Harunasan Ropeway

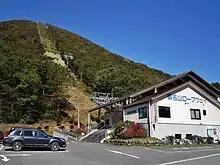
Haruna-Kōgen Station

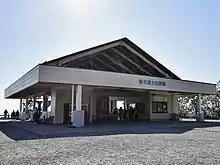
Harunafuji-Sanchō Station

The is a Japanese aerial lift line in Haruna, Gunma, operated by Tanigawadake Ropeway Company. The Tōbu Group company also operates another aerial lift line, Tanigawadake Ropeway. The line climbs to the summit of Mount Haruna. The line opened in 1929, and refurbished in 1996 to the current system, which two smaller cabins are attached.